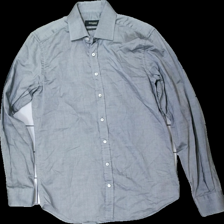
View: front
Type: Shirt
Category: Men
Brand: Dressman
Colors: Grey
Material: 100% cotton
Cut: Regular
Size: M
Season: All
Damage location: top center
Price range: 50-100
Recommended usage: Reuse
Description: grå skjorta